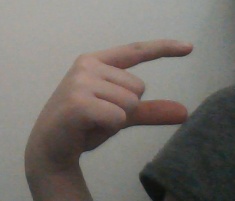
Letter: dal